Parasangada Gendethimma

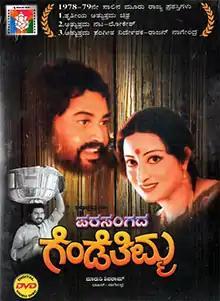
DVD cover

Parasangada Gendethimma is a 1978 Indian Kannada-language drama film directed by Maruthi Shivram, based on a novel of the same by Srikrishna Alanahalli. It stars Lokesh in the lead role and the supporting cast features Reeta Anchan, B. R. Jayaram, and Ramakrishna. The film features original songs composed by Rajan–Nagendra, while cinematography was done by S. Ramachandra.